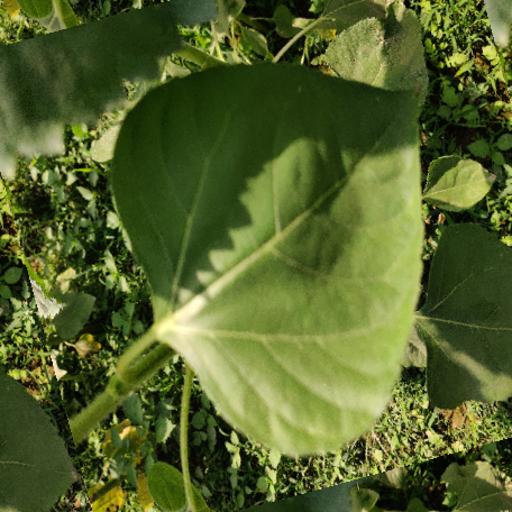
Label: Fresh_leaf